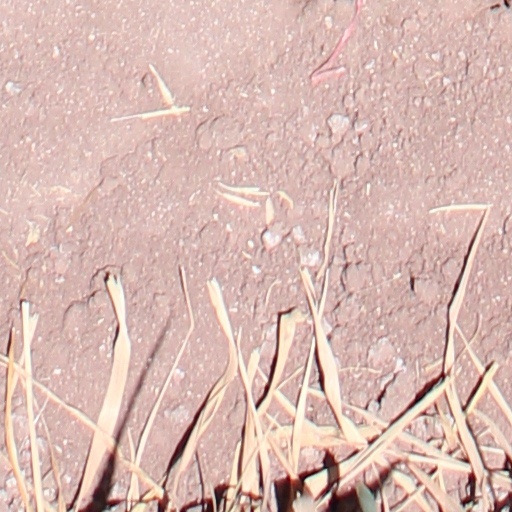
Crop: wheat